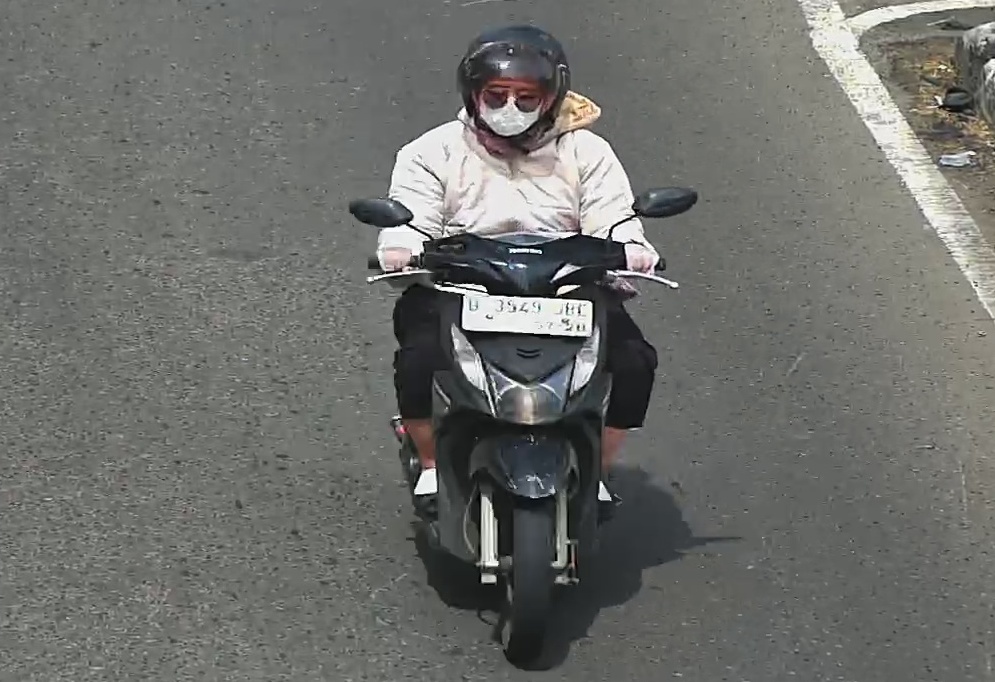
person-with-helmet: 1
person-without-helmet: 0